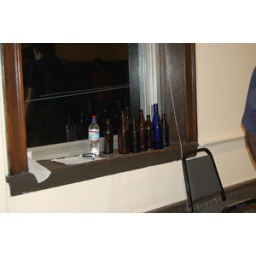
left over from the cat house